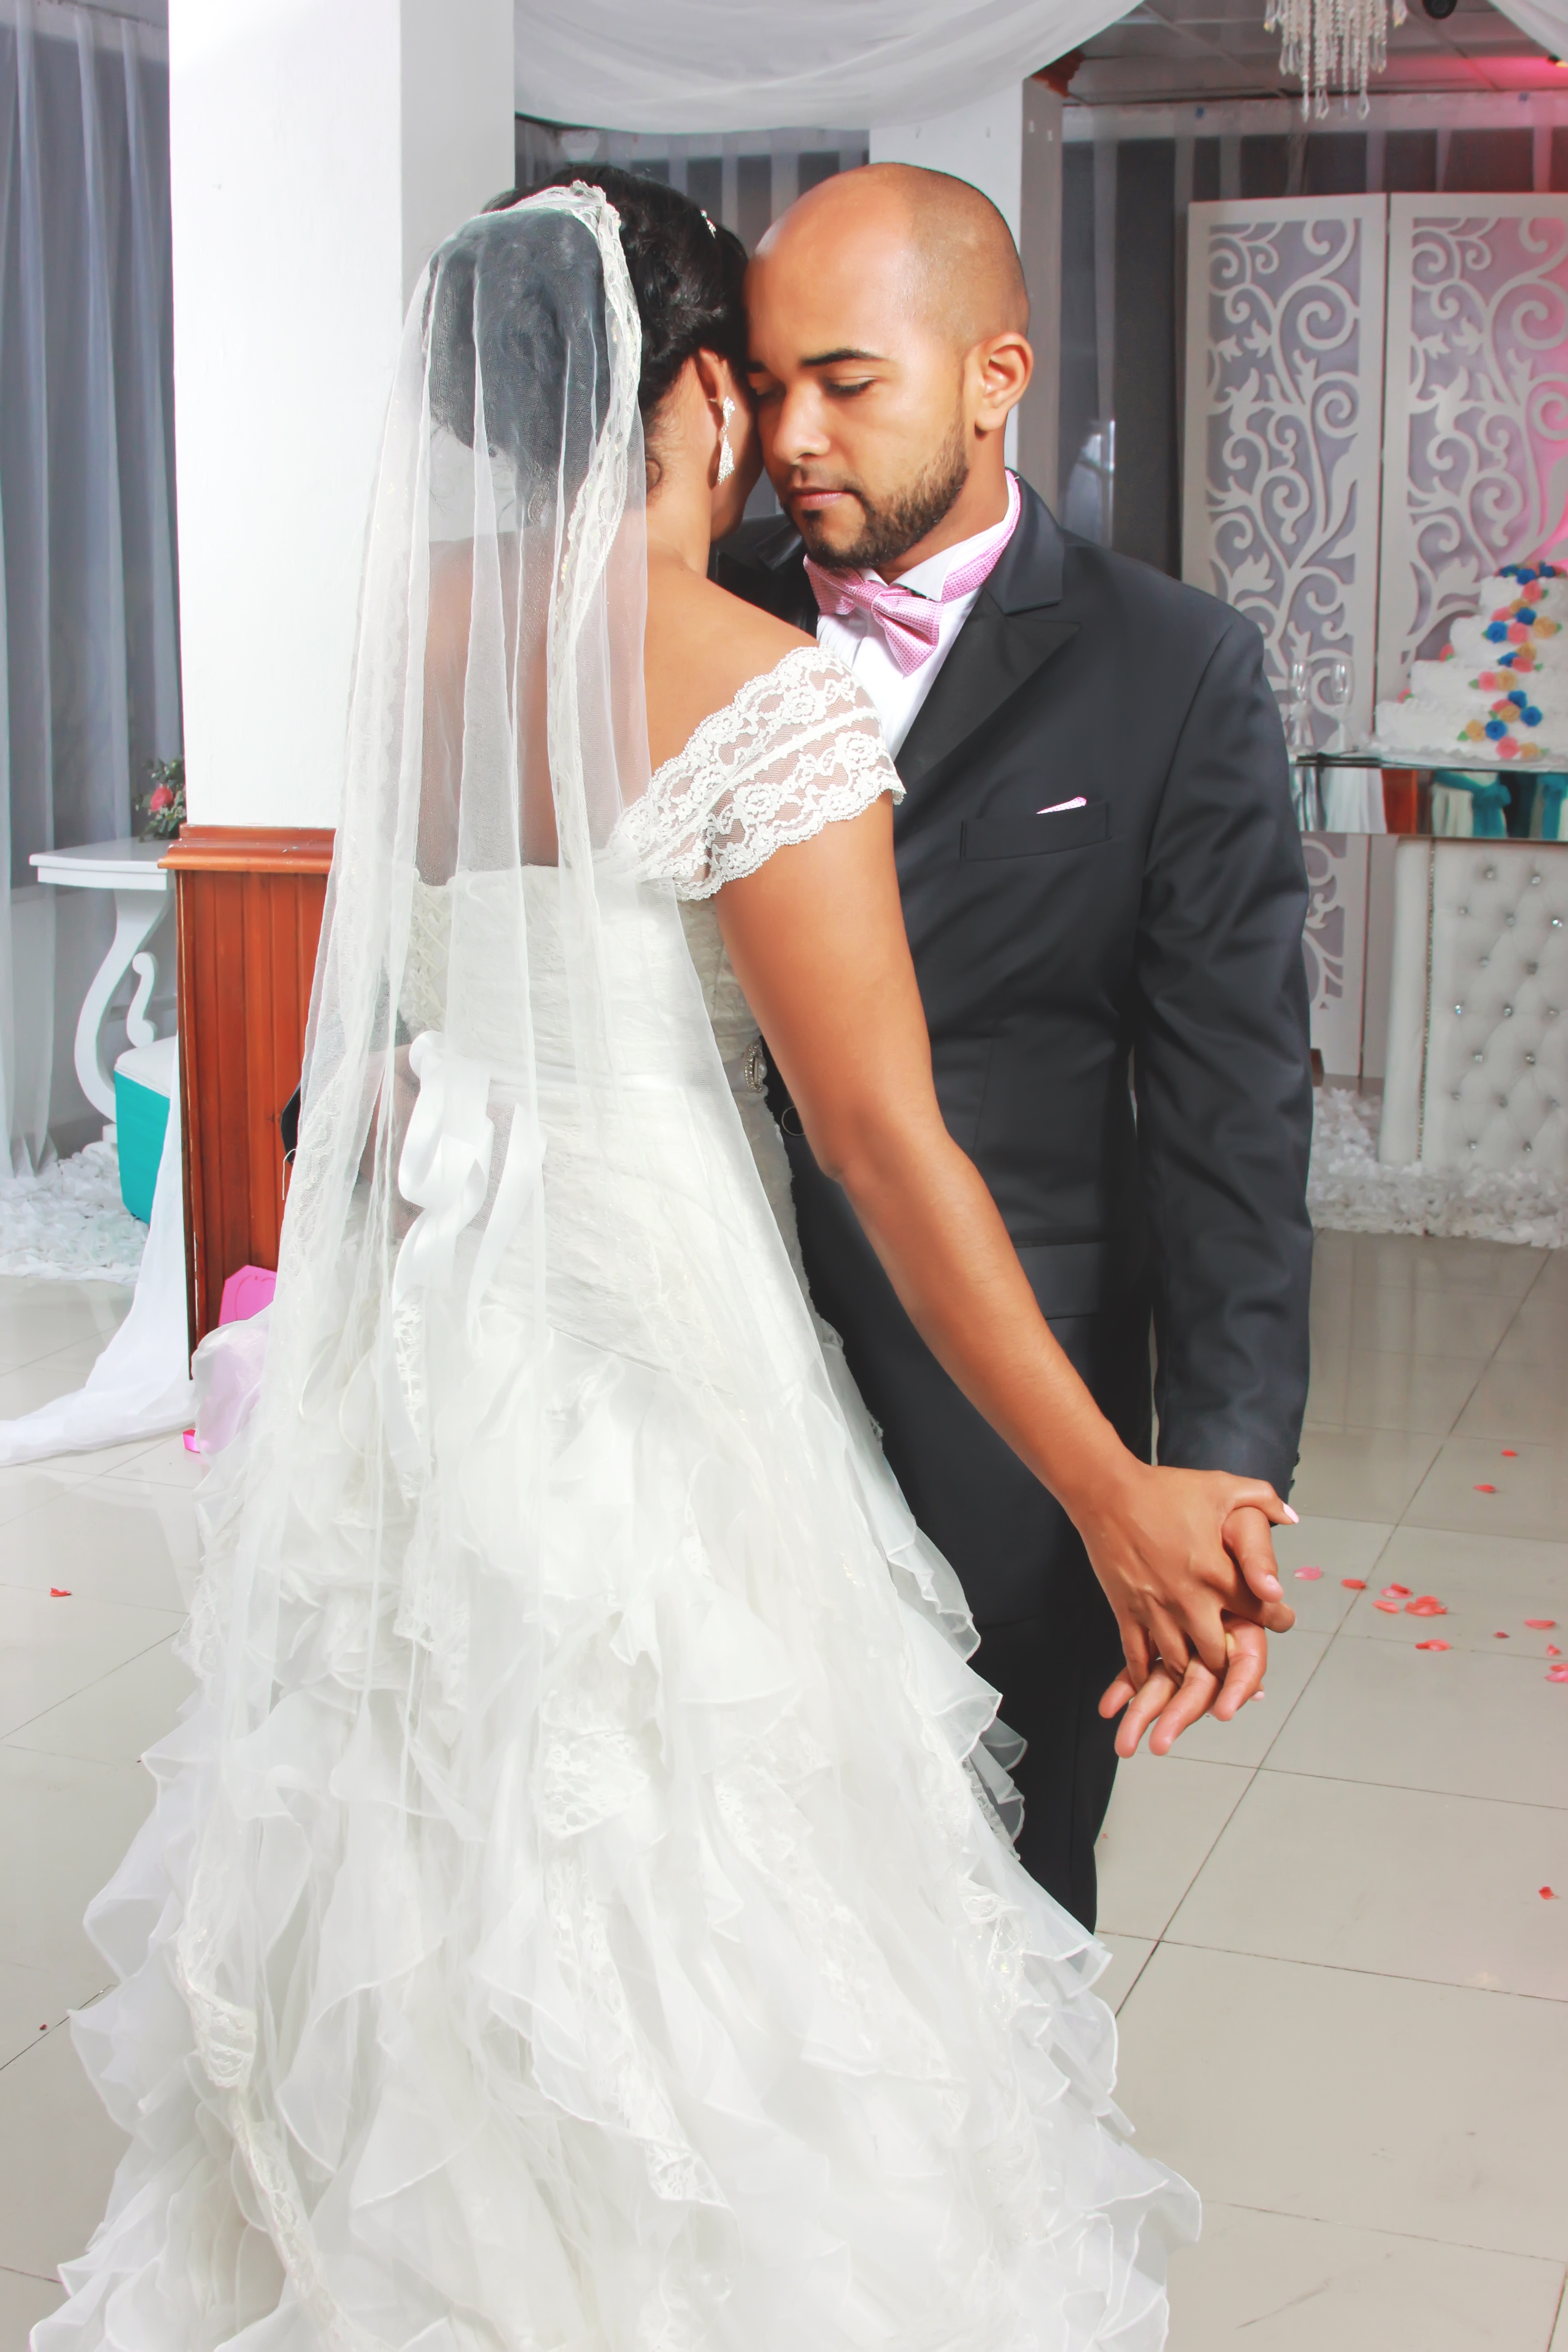
sea, woman, white, love, truck, park, kiss, couple, romance, romantic, clothing, death, wedding, wedding dress, bride, marriage, ceremony, dress, lovers, event, gown, veil, quinceanera, newlyweds, nuptials, bridal clothing, bridal accessory